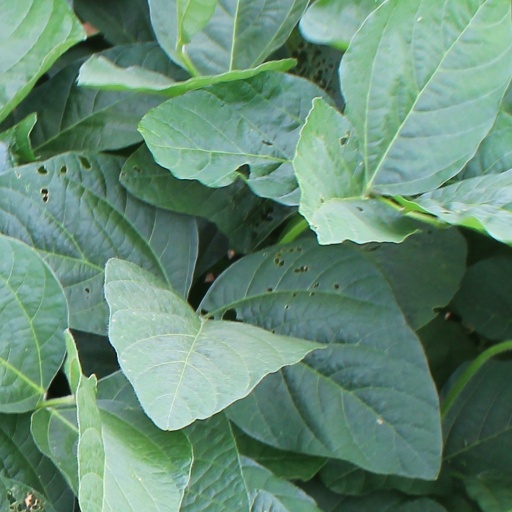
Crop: soybean